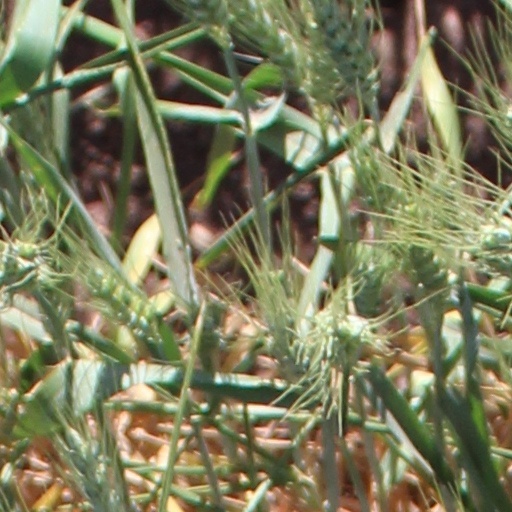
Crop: wheat